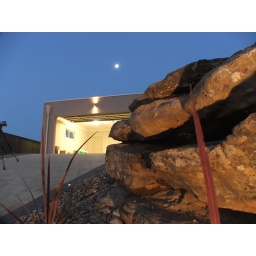
Moon in background all the way to plants and rock in foreground